Oak Ridge Military Academy

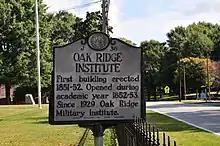
Oak Ridge Institute sign

In 1914, the leadership of the school transitioned to Professor Thomas E. Whitaker after the Holt brothers retired due to poor health. On January 14, 1914, a fire destroyed the main schoolhouse and the Chapel. Oak Ridge didn't close, with private homes being converted into schoolhouses for use by the academy. Whitaker rebuilt Oak Ridge into a military academy. During the First World War, the Junior Reserve Officer Training Program (JROTC) was admitted to the campus and in 1929 Oak Ridge officially became an all-male military secondary school, changing its name to Oak Ridge Military Institute. Professor Whitaker died in 1929 and was succeeded by Colonel E. P. Holt. Colonel Holt retired in 1950 and was succeeded by Colonel T. O. Wright, who served until his retirement in 1966. From 1929 to 1967, Oak Ridge included a junior college program, in addition to the high school curriculum. During the Second World War, 127 of the academy's alumni were awarded a Purple Heart, and another 27 alumni earned the Silver Star.